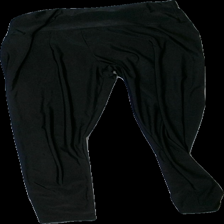
View: front
Type: Tights
Category: Ladies
Brand: Levi'S
Brand text on label: Shein
Colors: Black
Material: 80% polyester, 20% elastane
Cut: Regular, Tight
Size: S
Season: All
Price range: <50
Recommended usage: Export
Comment: Shein